Urban planning in China

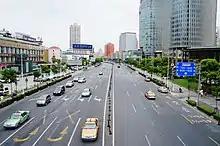
A large boulevard in Shanghai

China provides one of many examples of how archaic philosophies and their resulting planning decisions have had a profound impact on not only the spatial organization, but the culture of cities and nations of the distant past and present. Planning in China originates previous to that of the very early dynastic times, for example, "the most influential study of an ideal layout for a royal capital" was recorded in the "Artificers' Record" during the Western Han dynasty (206 BC9 AD) and is thought to have been a replacement for a lost section of the "Rites of Zhou" created during the Zhou dynasty (1100-256BC). Further, the Rites of Zhou indicate that the origins of the most basic of urban planning philosophies in China are of a more archaic nature relating to concepts of geomancy, Feng Shui and "I Ching". The planners of ancient China "imposed an orthogonal and cardinal regimen on the districts, temples, places and streets of its capital cities at least as early as the Zhou dynasty (1122-221 B.C.)" and that the "Rites of Zhou" confirm the importance cosmologically based philosophies such as directional orientation and symmetry. Santiago Ortuzar indicates that such basic rural and urban planning philosophies may have originated more than 7000 years ago in the Neolithic villages, for example, the Hemudu culture settlements in Zhejiang province. Banpo, a village outside of Xi'an dating to 4500 or 3000 B.C. provides an example of early urban activity centres as 45 dwellings still remain in what could be easily considered high density for the building materials of the time. The traditional walled cities, such as Xi'an were planned in the 7th century AD as the first Chinese capital city under the Sui dynasty. The construction of which was preceded by a regional survey to ensure the flow of water, resources and a strategic location for reasons of health, natural balance and safety; an exercise planners today practice on a daily basis. Xi'an's city walls during the seventh century AD enclosed approximately 80,000 ha and housed an estimated half a million people; an accomplishment even the most prominent European cities failed to achieve until the 19th century; furthering their historical and present value making them entirely relevant to recent planning paradigm shifts of both the East and Western.